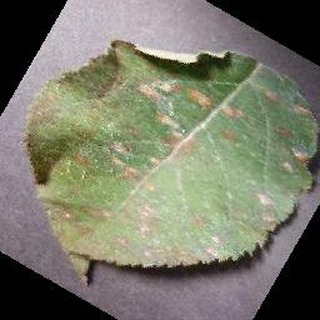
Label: apple_cedar_apple_rust